Neuhauser Straße

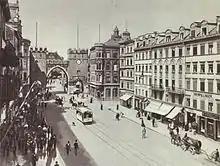
Neuhauser Straße (partial view, 1900)

The street exists since at least 1293 (first mention) and was called Karlstraße from 1815 to 1828, then Neuhausergasse. It was rebuilt in 1972 from a main traffic connection with two tram-rails into a pedestrian zone; the reason for this was the 1972 Olympic Games with a huge influx of additional traffic to be expected. The street is named after the former village and today's Neuhausen district, where the road leads out of town. South along the road is the "Angerviertel" (Angers quarter) and north the "Hackenviertel" (Hacken quarter).